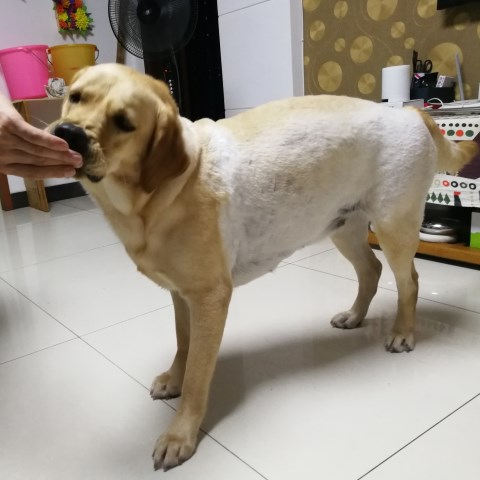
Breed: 3580-n000122-Labrador_retriever